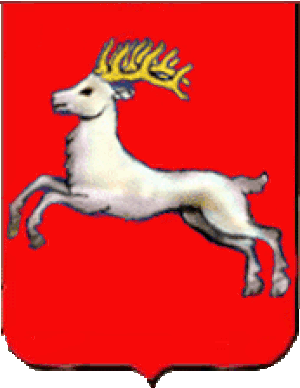
Armoiries des d'Incourt de Hangard
Hangard est une commune française située dans le département de la Somme, en région Hauts-de-France.